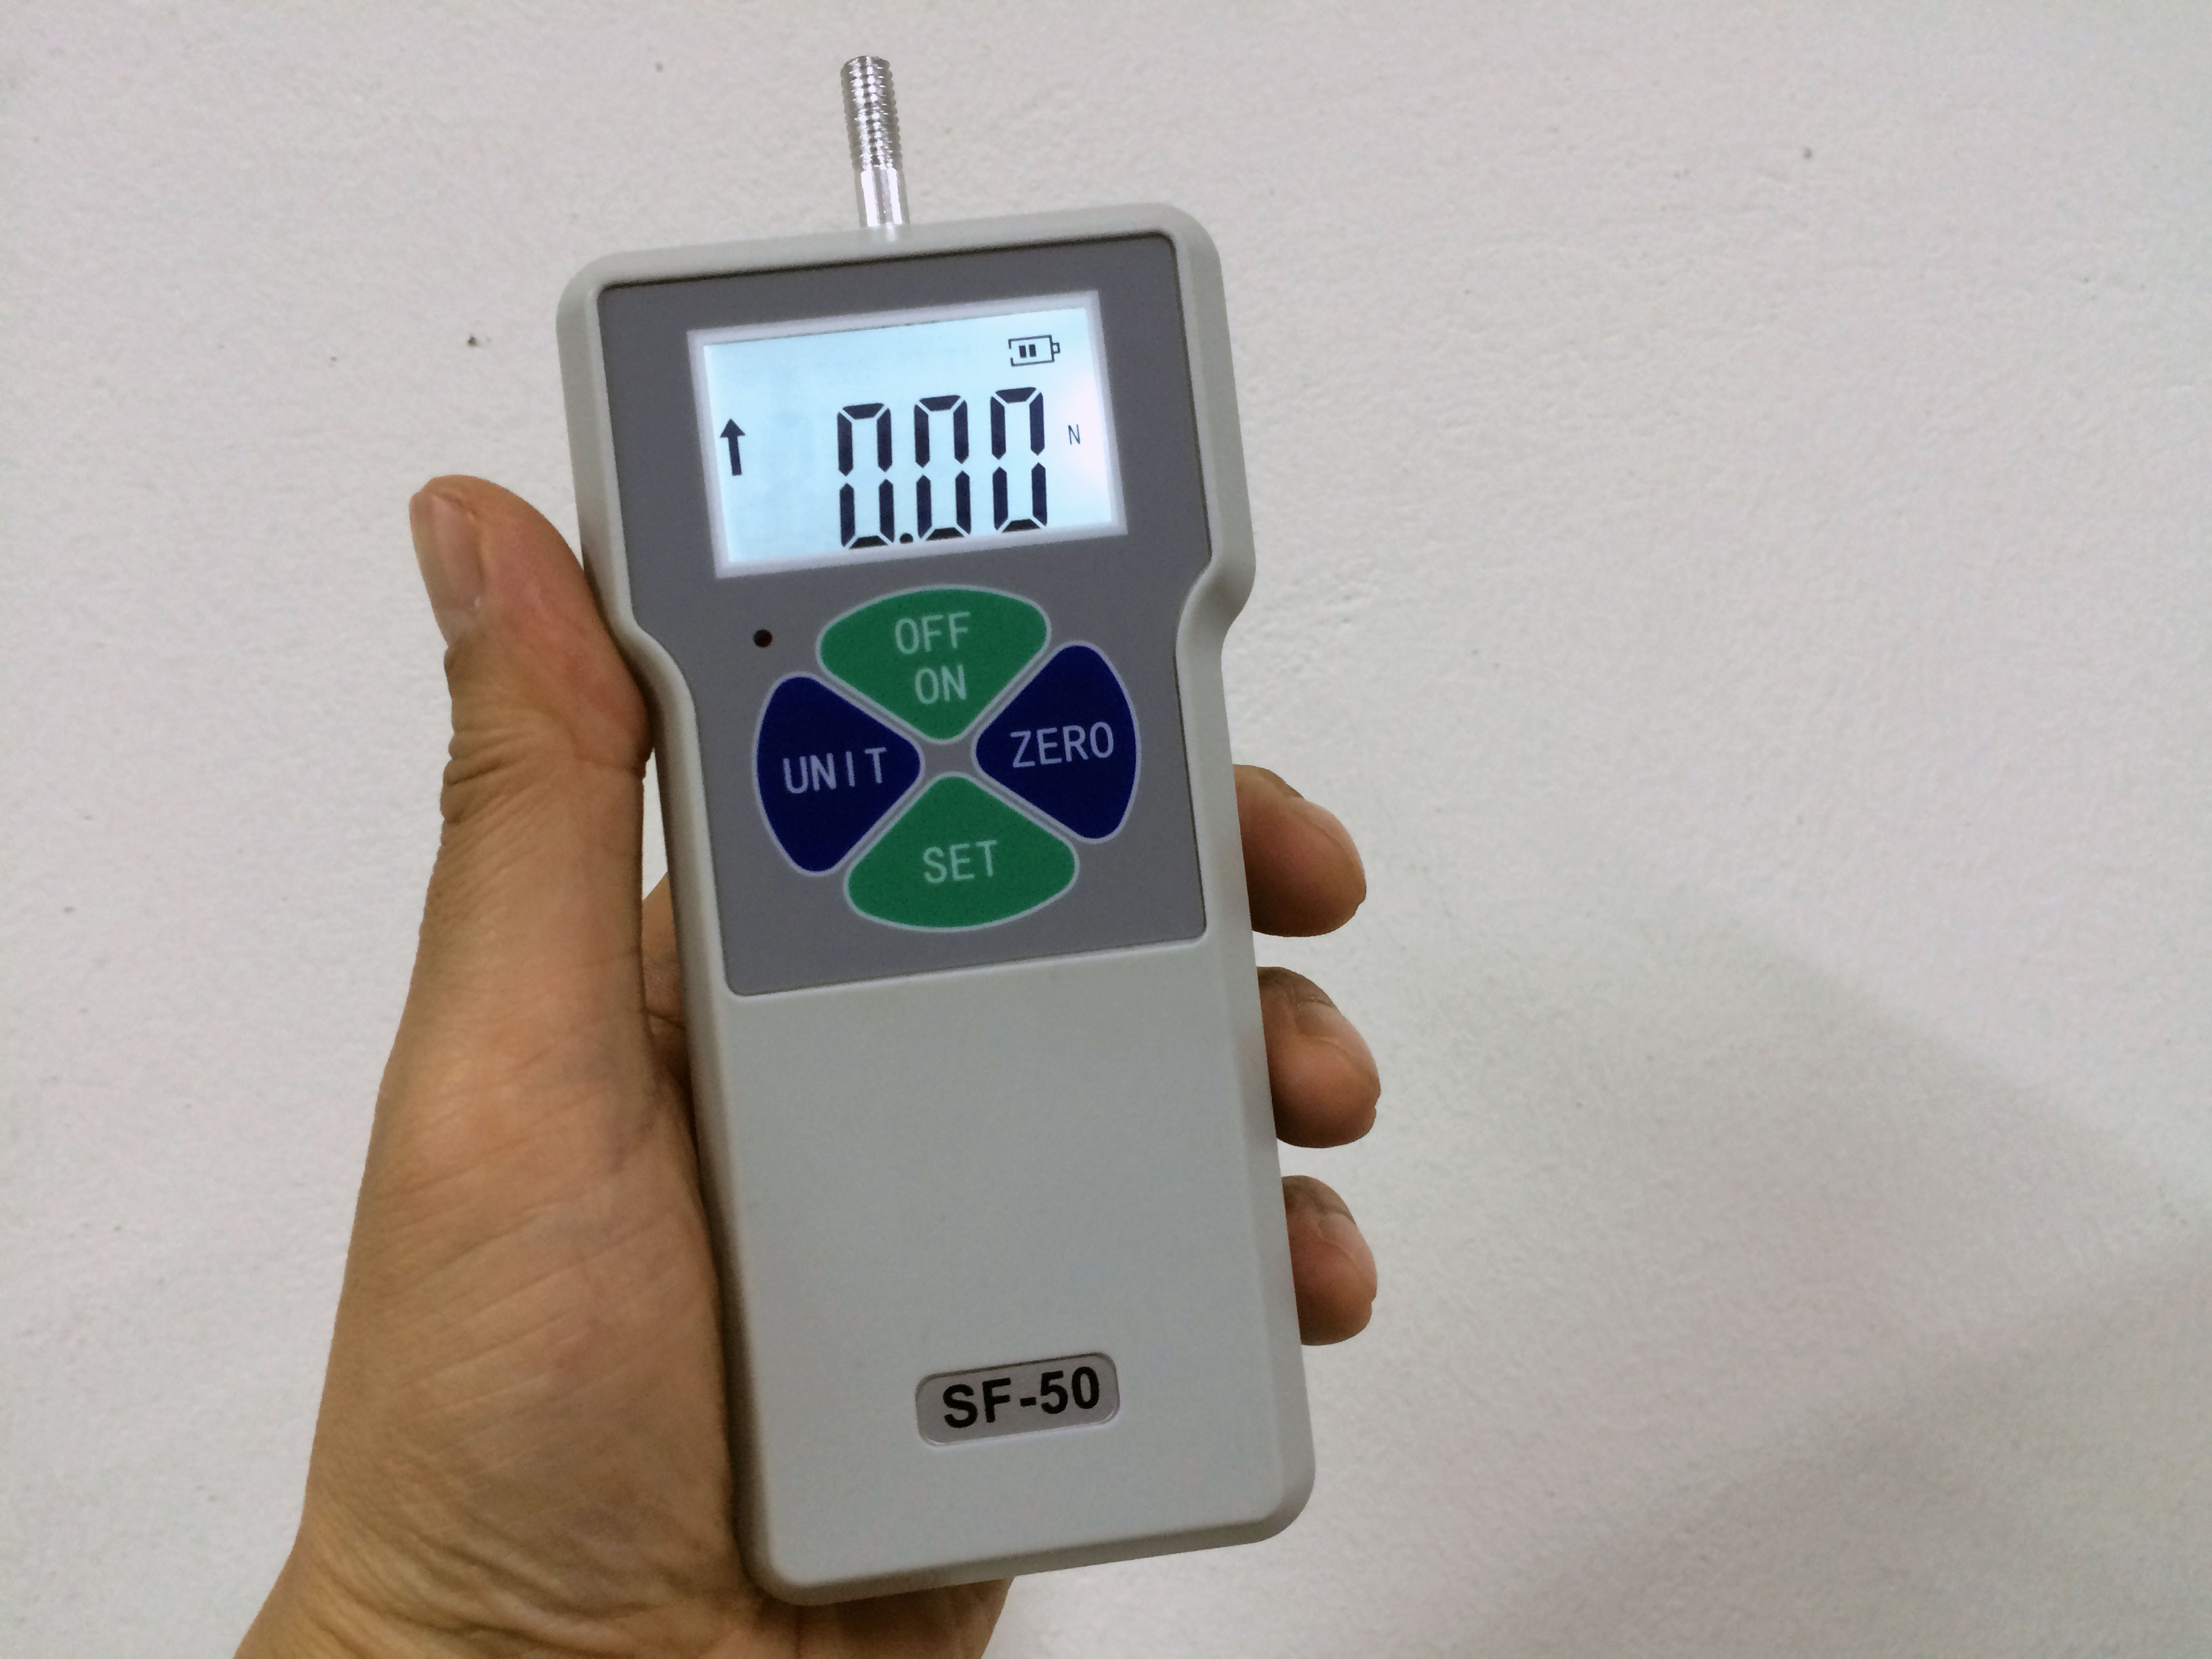
hand, clock, product, electronics, measuring instrument, push pull gauge, force gauges, weighing scale